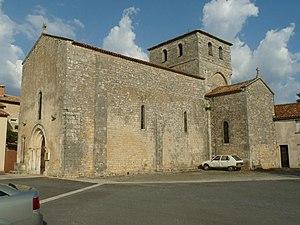
église de Bunzac (16), France
Cet article recense les monuments historiques de la Charente, en France.